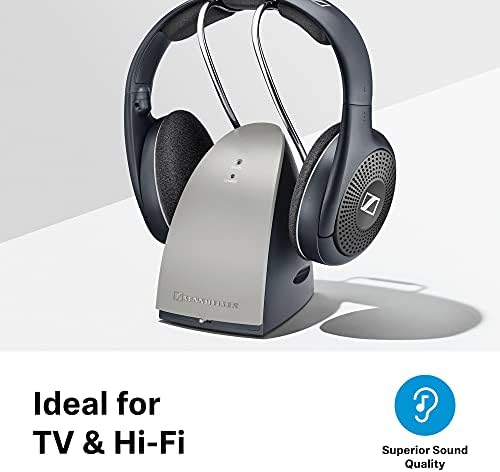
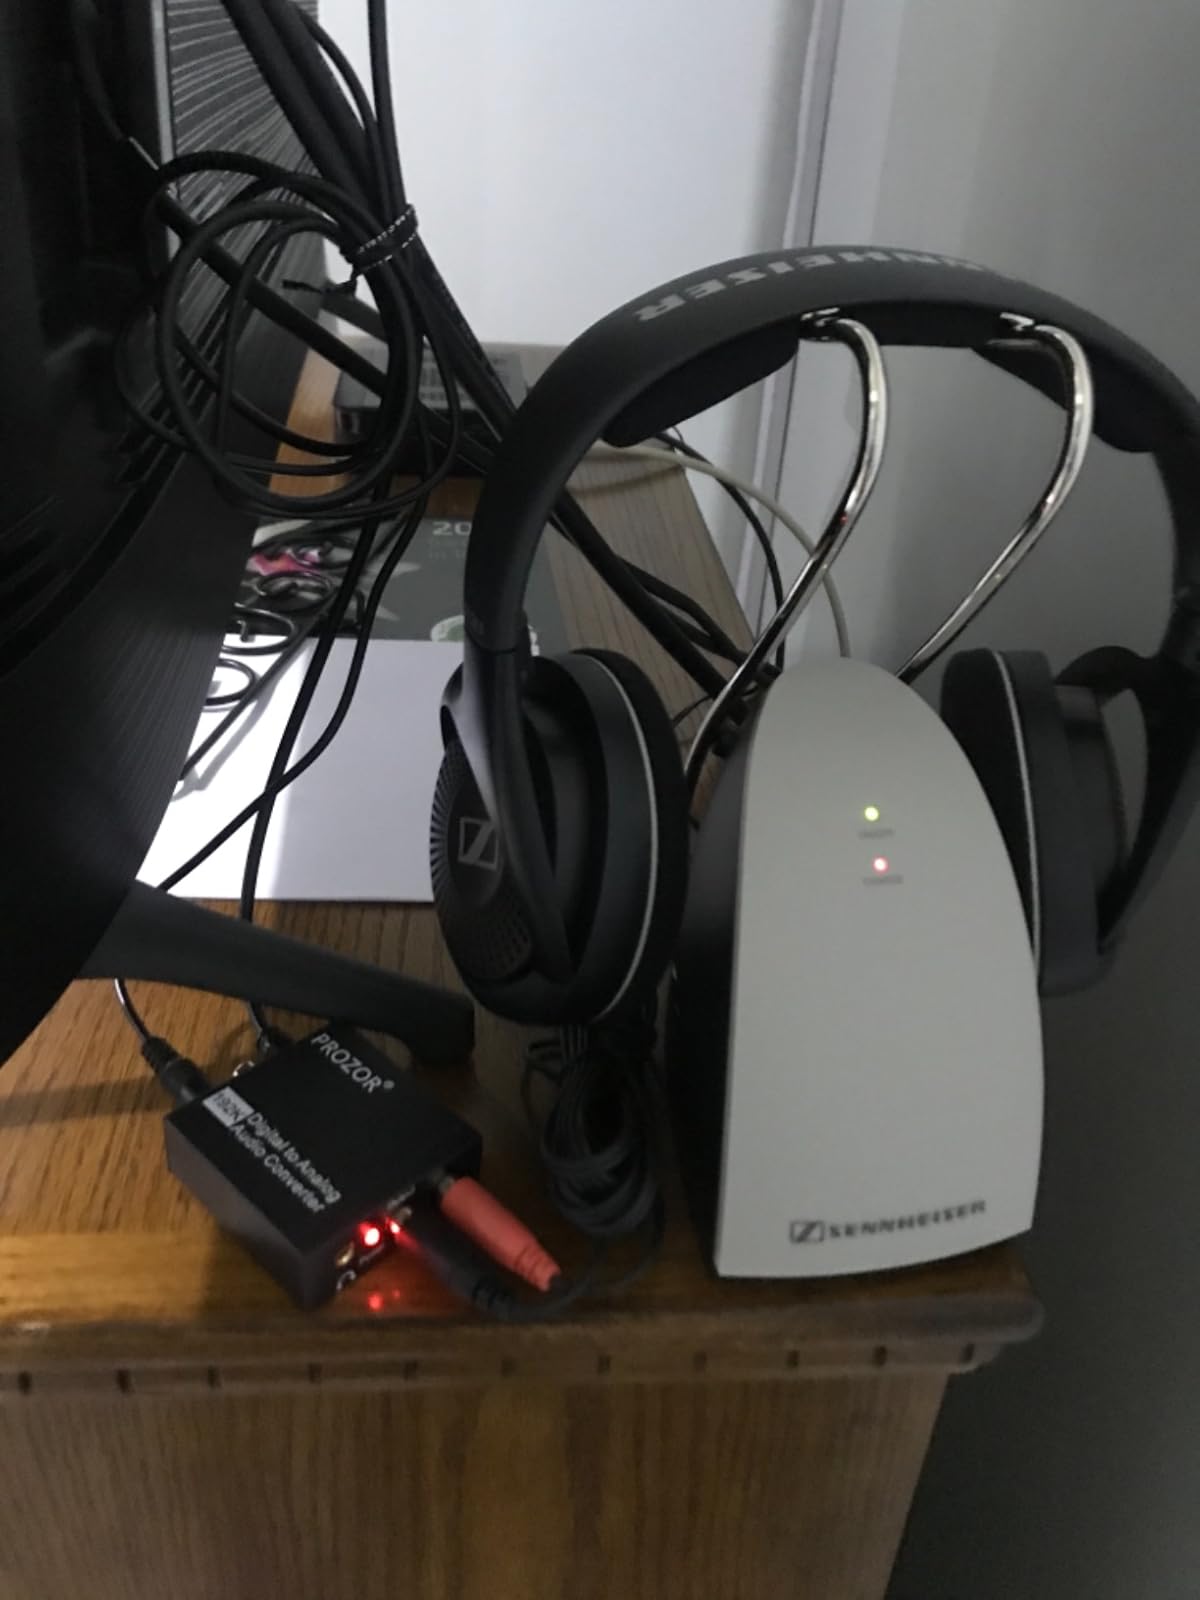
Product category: headphones
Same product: yes